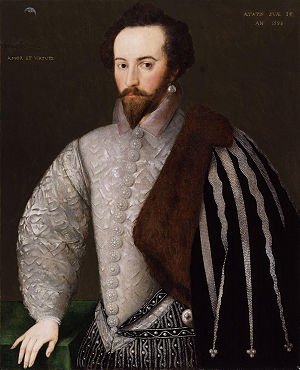
Walter Raleigh
Walter Raleigh, National Portrait Gallery
Sir Walter Raleigh, eller Sir Walter Ralegh var en engelsk forfatter og opdagelsesrejsende. Han var ansvarlig for at etablere den første engelske koloni i den nye verden den 4. juni 1584, ved Roanoke Island i det nuværende North Carolina.